Ángel Pérez García

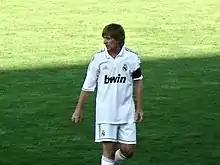
García playing for Real Madrid's veterans

Ángel Pérez García (16 October 1957 – 16 October 2019) was a Spanish football defender and manager.